HMCS Onondaga

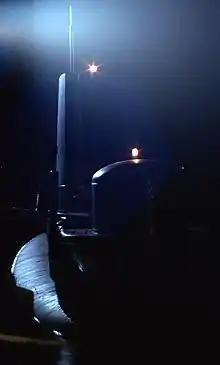
A Canadian alongside in Roosey Roads for Operation Springboard, January 1969

HMCS "Onondaga" (S73) is an that served in the Royal Canadian Navy and later the Canadian Forces. Built in the mid-1960s, "Onondaga" operated primarily with the Maritime Forces Atlantic until her decommissioning in 2000 as the last Canadian "Oberon".